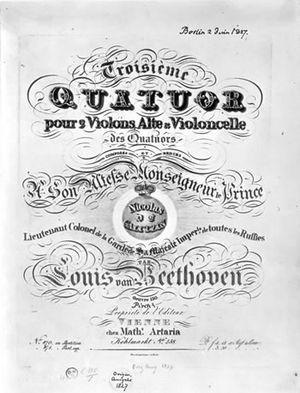
Couverture de l'édition berlinoise du 2 juin 1827 du quatuor à cordes n° 13 de Beethoven
Le Quatuor à cordes nᵒ 13 en si bémol majeur, op. 130, de Ludwig van Beethoven, est achevé en décembre 1825 et publié en mai 1827, avec une dédicace au prince Nikolai Galitzine. Il est chronologiquement le troisième des cinq derniers quatuors de Beethoven.
Ludwig van Beethoven [ludvig van betɔvœn] est un compositeur et pianiste allemand né à Bonn le 15 ou 16 décembre 1770 et mort à Vienne le 26 mars 1827.